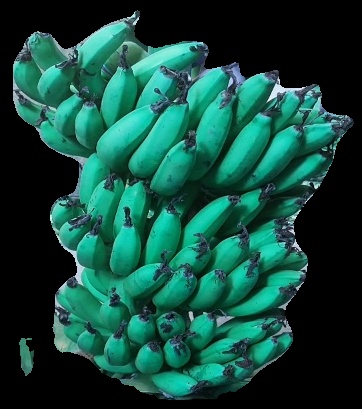
Variety: pachbale
Grade: grade3